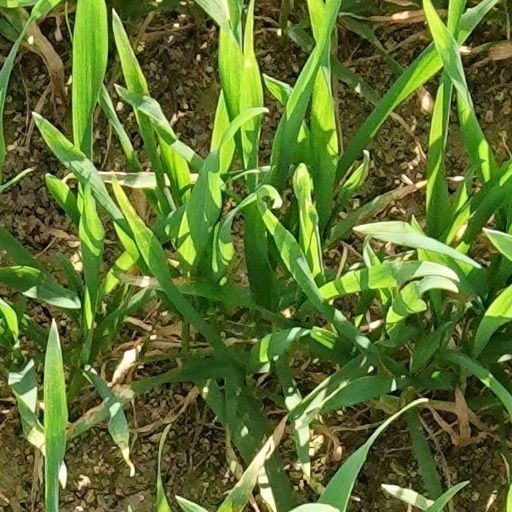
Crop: wheat